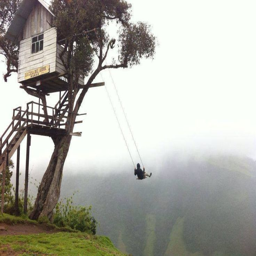
a city ... a tree house with a swing lies at the end overlooking an active volcano